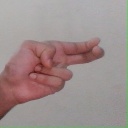
अक्षर: ह